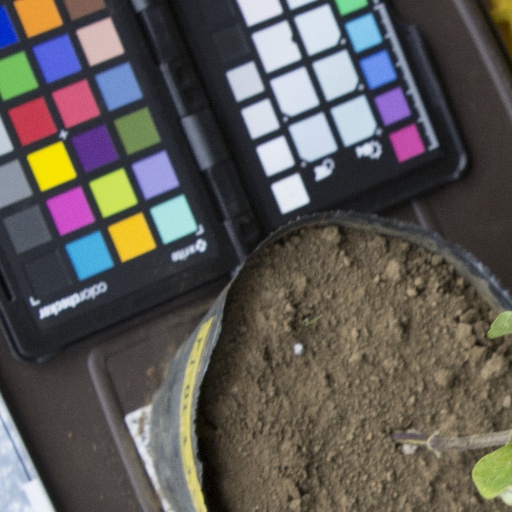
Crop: soybean